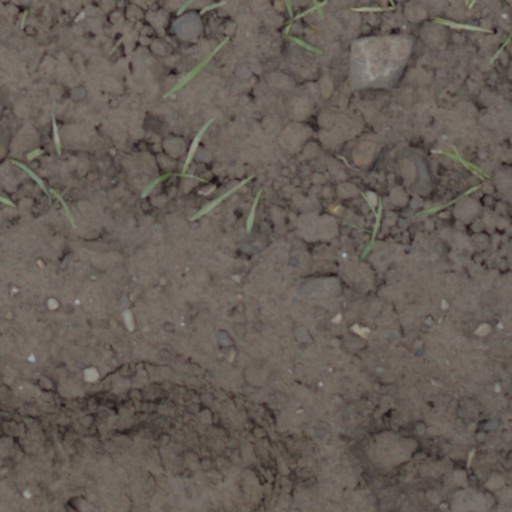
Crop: wheat